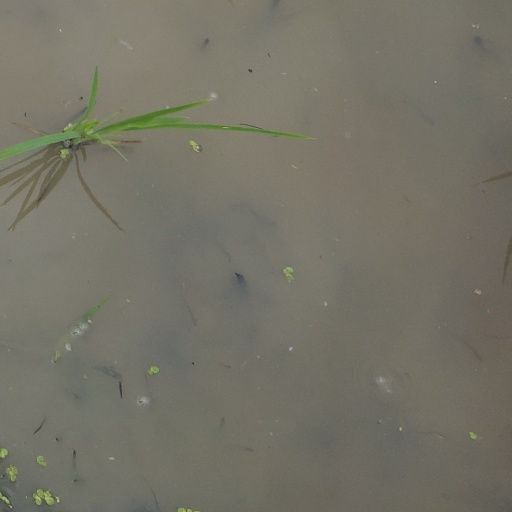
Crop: rice